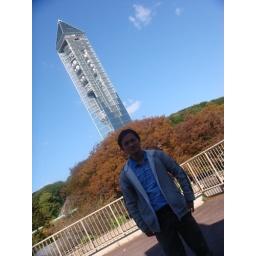
Behind me is the sky tower in Nagoya